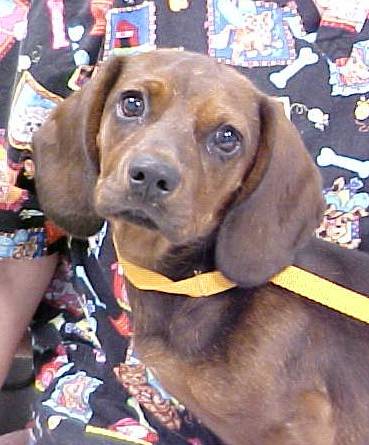
Label: dog